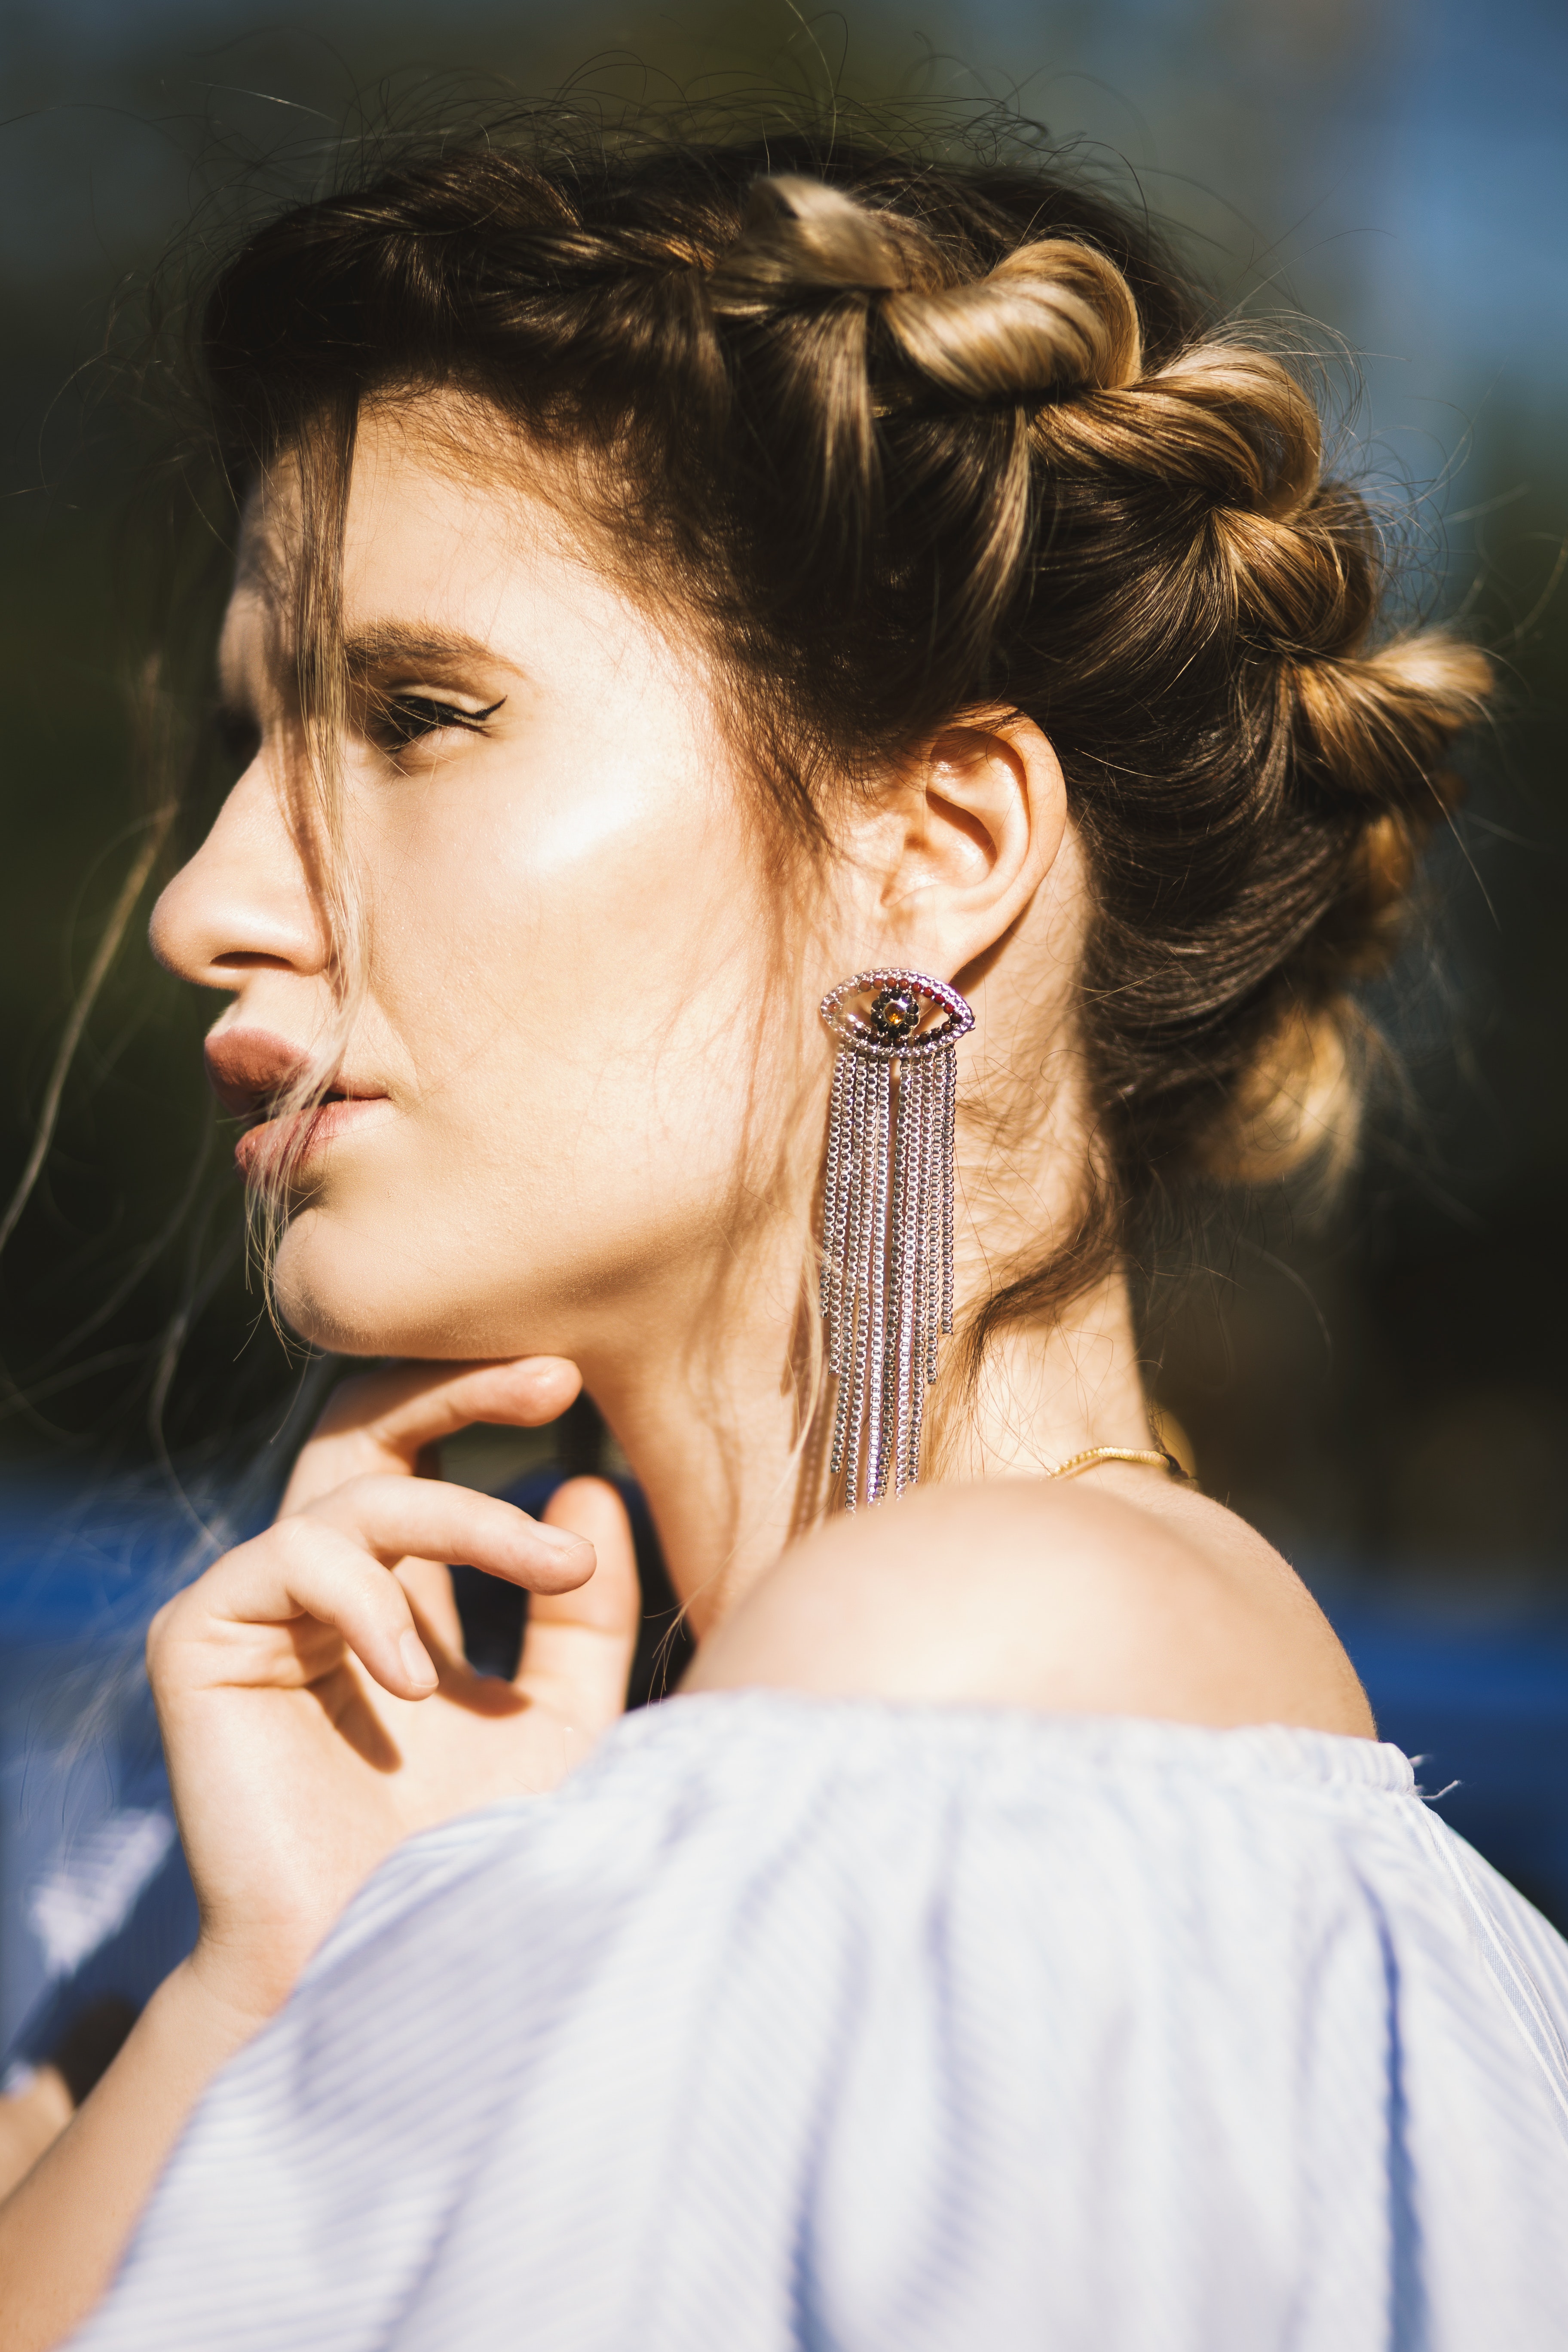
hair, face, hairstyle, beauty, eyebrow, chin, nose, lip, ear, long hair, cheek, eye, forehead, cool, black hair, close up, eyelash, photo shoot, photography, brown hair, neck, model, bun, portrait, reflection, jaw, layered hair